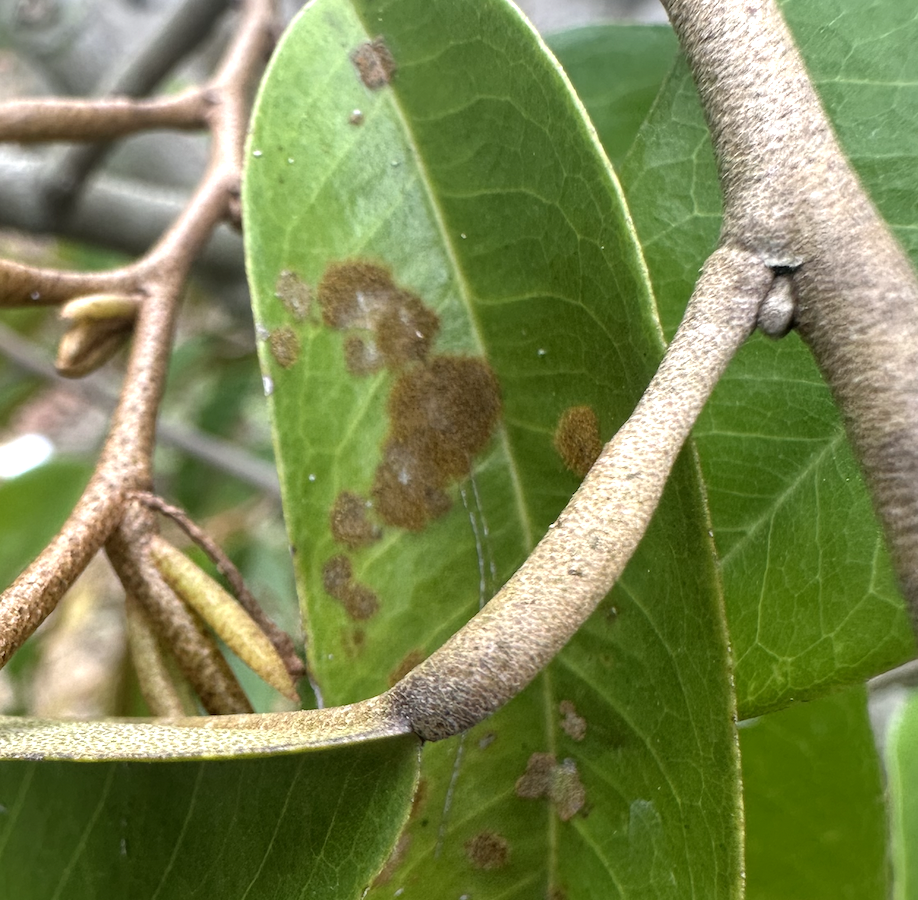
Label: stem_blight